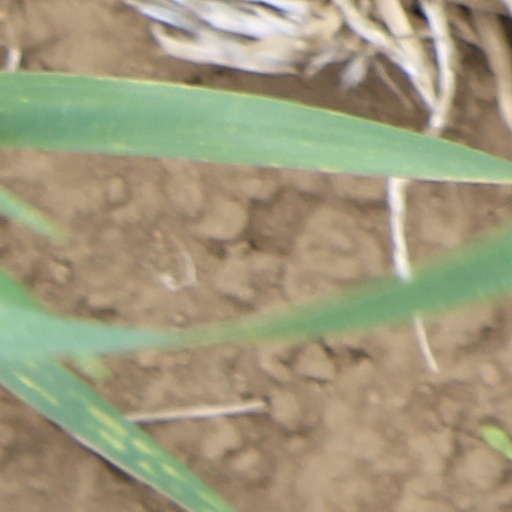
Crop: wheat